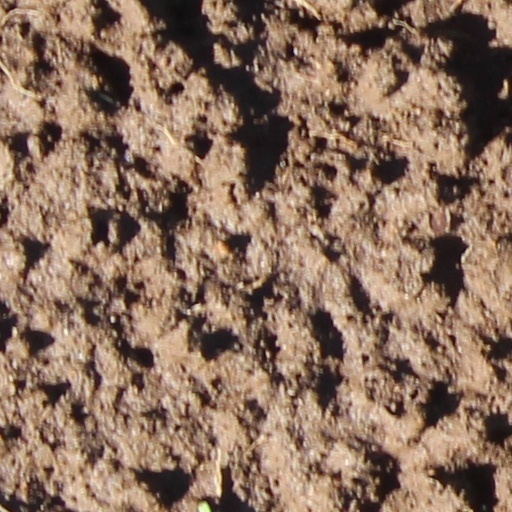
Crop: wheat